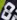
Number: 8